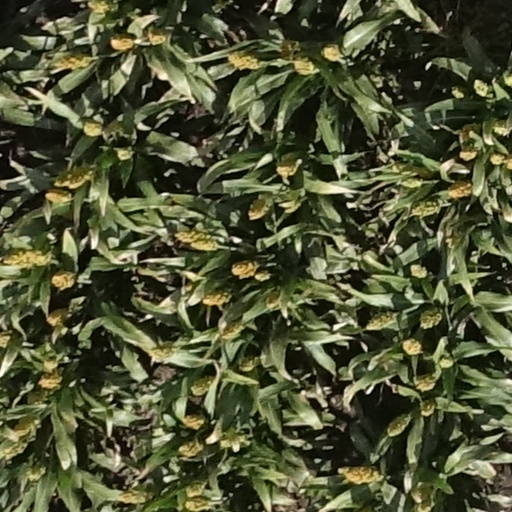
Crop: sorghum